Snoke Farmstead

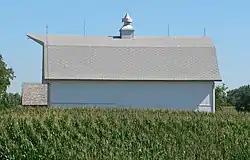

The Snoke Farmstead, in Cass County, Nebraska near Eagle, Nebraska, was listed on the National Register of Historic Places in 1998. The listing included eight contributing buildings, a contributing structure, and a contributing site on .